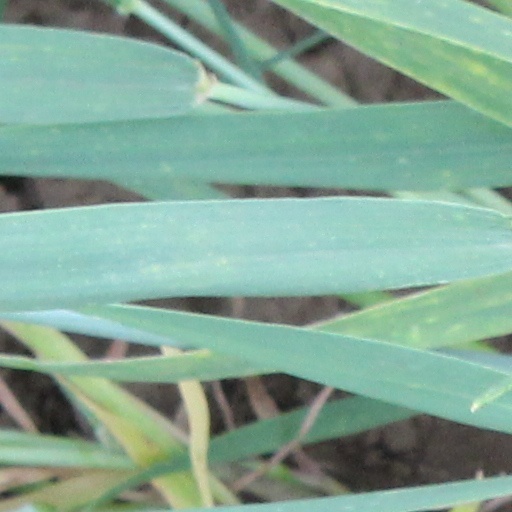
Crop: wheat